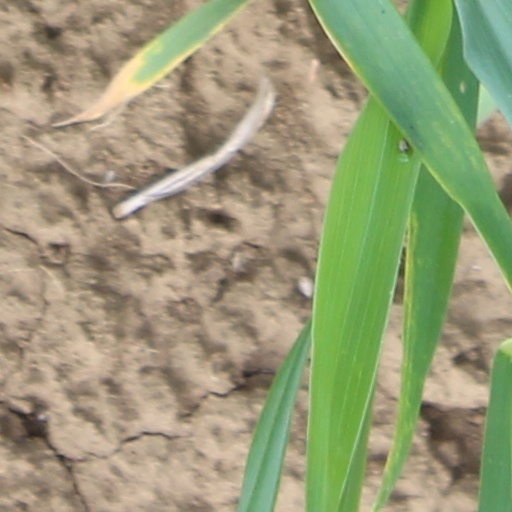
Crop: wheat